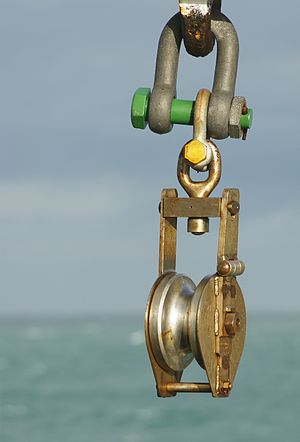
Talje (gearing)
Talje og sjækel
En trisse er en enkel mekanisk indretning der består af et hjul med aksel som er konstrueret til, eller anvendt med tovværk o.l.